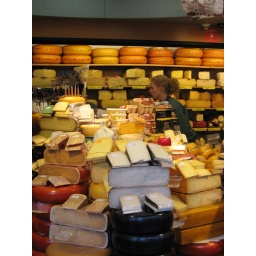
The mirror in the upper right corner reminds me of Jan van Eyck. How appropriate!